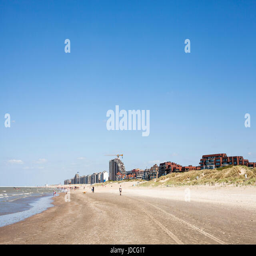
the skyline seen from the beach